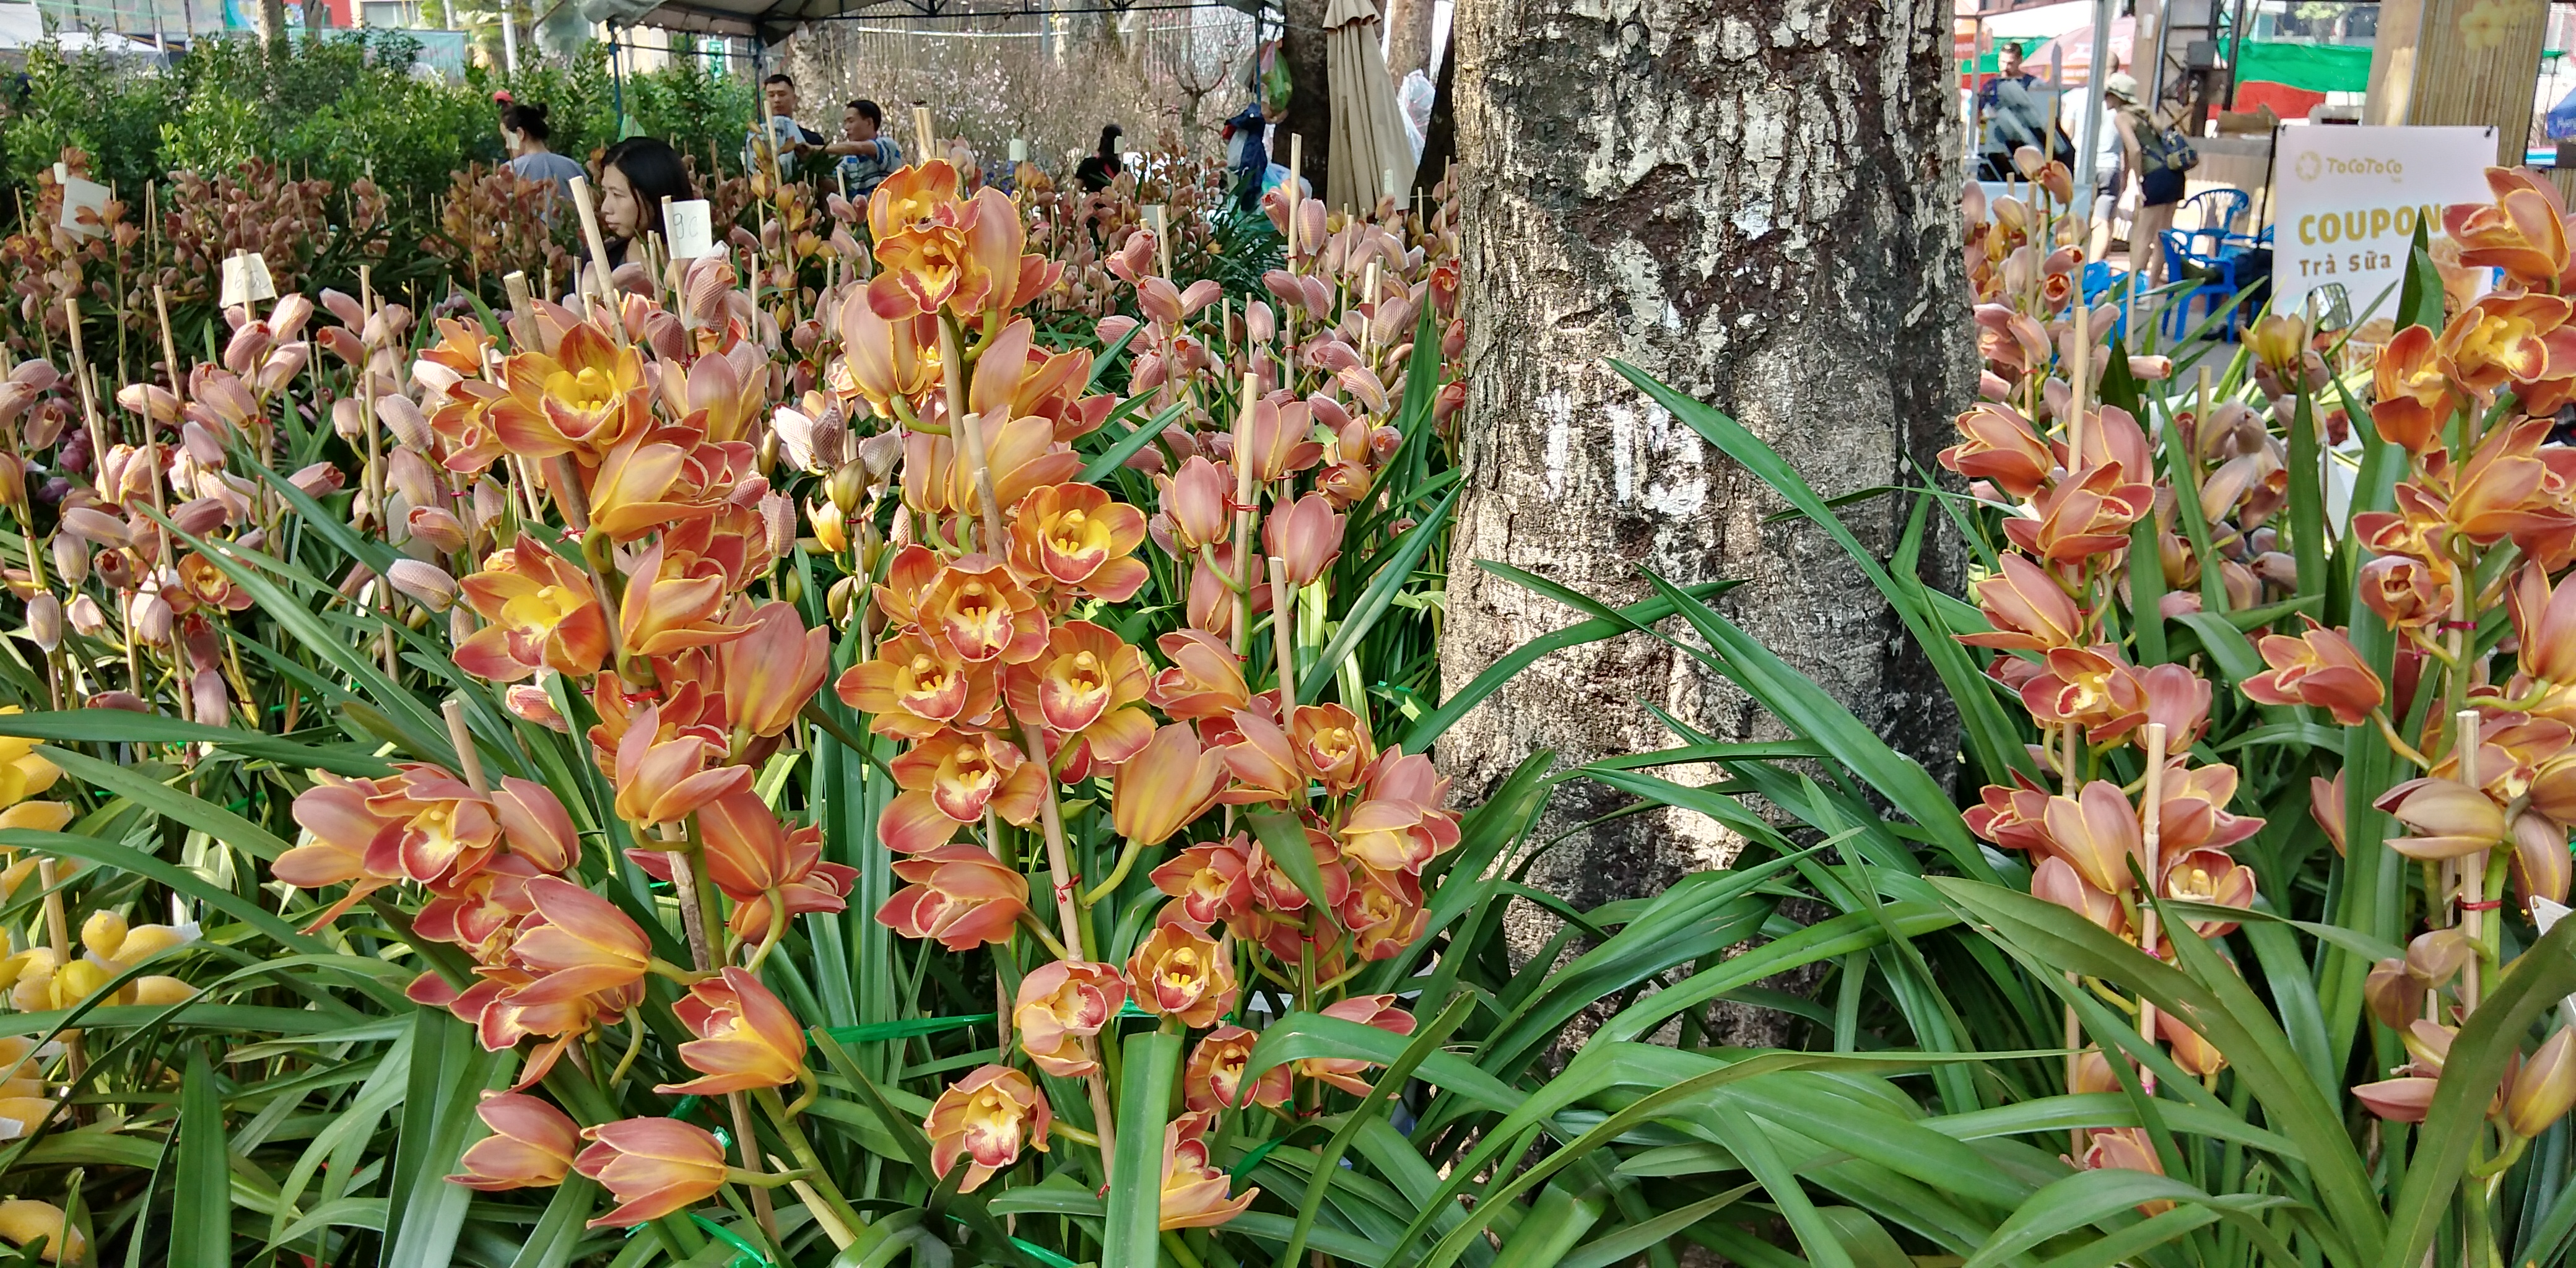
vietnam, saigon, ho chi ming city, flowers, market, flower, flowering plant, plant, botany, leaf, spring, terrestrial plant, alstroemeriaceae, peruvian lily, gladiolus, orchids of the philippines, wildflower, garden, perennial plant, dendrobium, daylily